Yonkers Fire Department

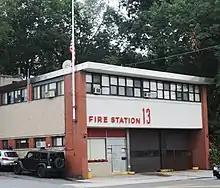
YFD Station 13, the quarters of Engine 313, Ladder 73, and The Foam Unit, located on Kimball Ave.

The Yonkers Fire Department currently operates out of 12 firehouses, located throughout the city, in two battalions, under the command of a Deputy Chief of Operations. Each battalion is commanded by an Assistant Chief on each shift. The Yonkers Fire Department operates ten engine companies, six ladder companies, one rescue company, one squad company (rescue pumper), and numerous Special, Support, and Reserve Units. Each front line piece of fire apparatus is staffed by a crew of three firefighters and one fire officer for each shift.